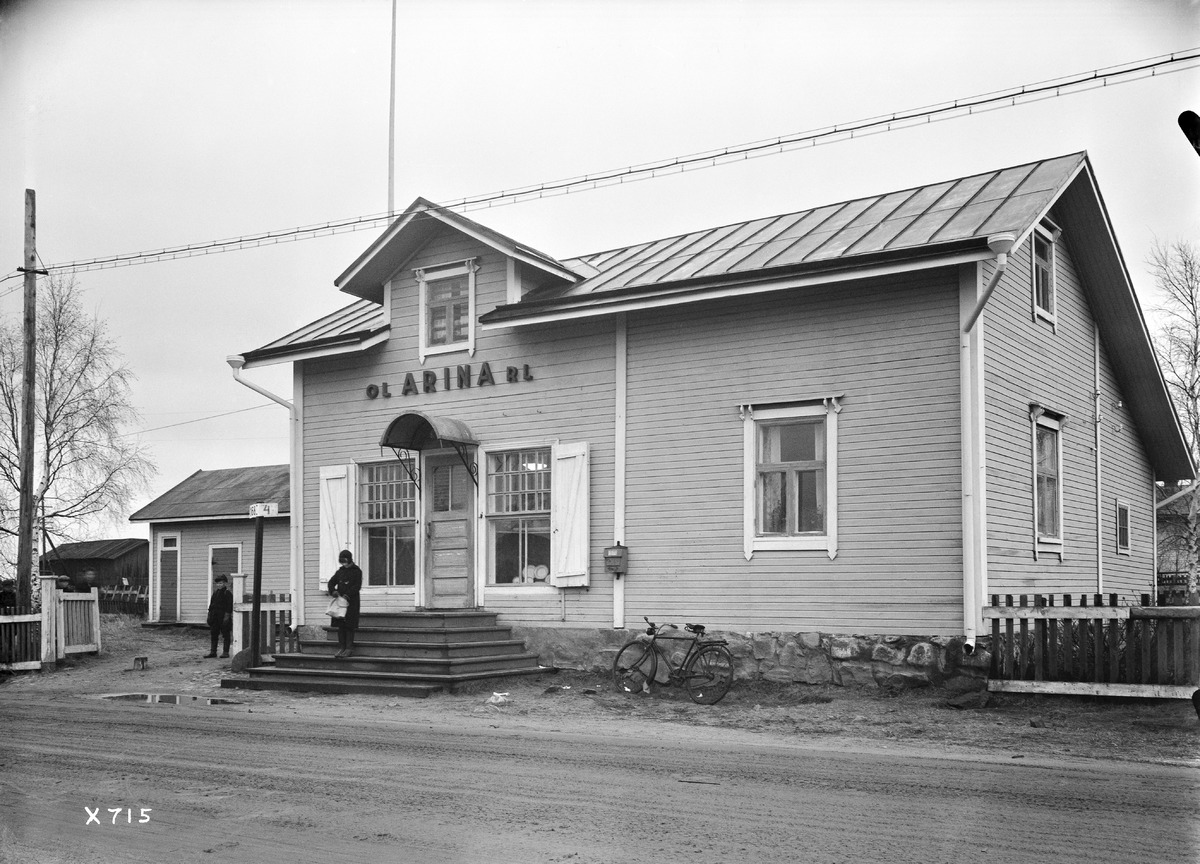
Osuusliike Arinan sivumyymälä
A branch store of cooperative shop Arina
sisällön kuvaus: Osuusliike Arinan sivumyymälä 26.9.1936. content description: A branch store of cooperative shop Arina on September 26, 1936.
Vuosi: 1936
Paikka: , Suomi, Suomi
Aiheet: Osuuskauppa Arina; Osuusliike Arina; osuuskaupat; osuustoimintaliike; ulkokuva; myymälät; osuusliikkeet; liikerakennukset; stores; cooperative shops; consumer cooperatives; retail cooperatives